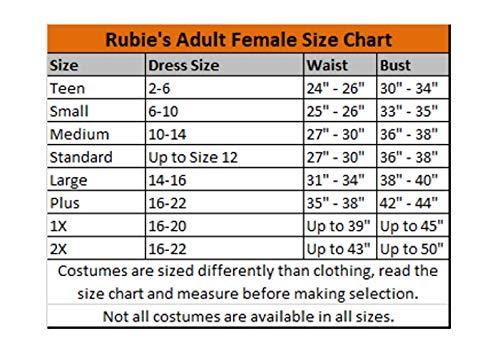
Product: Star Wars Womens Boba Fett Mandalorian Costume
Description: Deluxe women's Boba Fett costume jumpsuit and 2-piece helmet/mask.
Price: $105.00